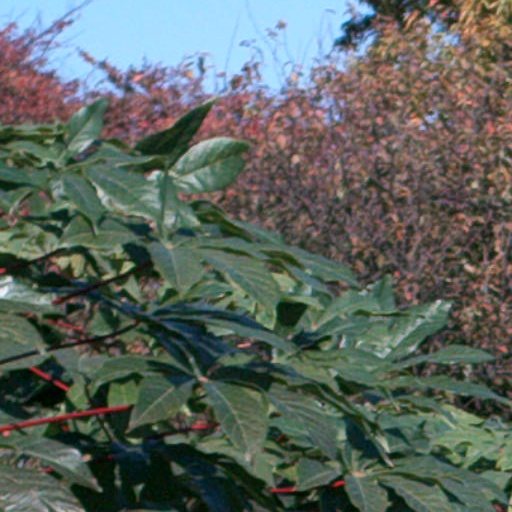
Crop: cassava